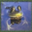
Label: frog